Algic languages

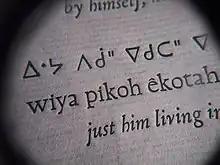
Text in Cree. Cree is the most widely spoken Algic language.

The term "Algic" was first coined by Henry Schoolcraft in his "Algic Researches", published in 1839. Schoolcraft defined the term as "derived from the words Allegheny and Atlantic, in reference to the indigenous people anciently located in this geographical area". Schoolcraft's terminology was not retained. The peoples he called "Algic" were later included among the speakers of Algonquian languages. This language group is also referred to as "Algonquian-Ritwan" and "Wiyot-Yurok-Algonquian".